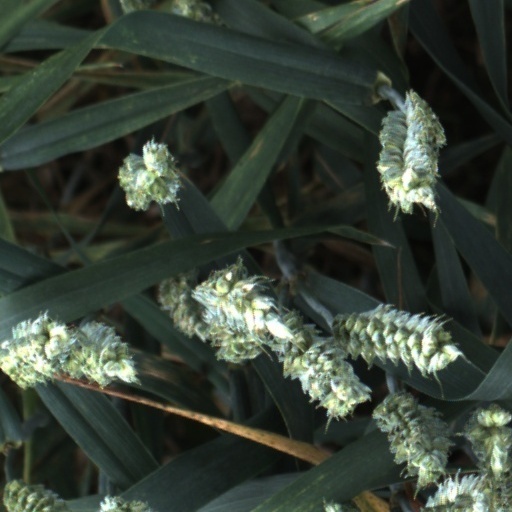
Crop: wheat